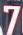
Number: 7